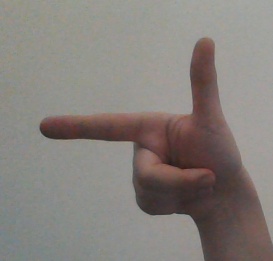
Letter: yaa